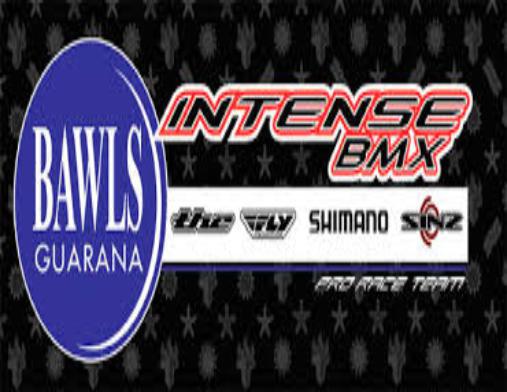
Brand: Bawls
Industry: Food